Cycling in Auckland

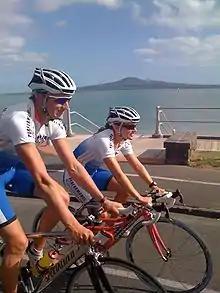
Sports cyclists on Tamaki Drive, the busiest cycling route of the city (which carries a lot of commuting bicycle traffic as well and sees over 200,000 cycling trips a year)

While most cycling takes place on normal public roads, there are a small number of dedicated off-road facilities available in Auckland. In many other places, plans for on-road or off-road routes have been mooted, but not yet realised. These include recreational mountain bike trails, pump tracks (short dirt tails) and BMX tracks which are scattered around Auckland and suit different cycling abilities. One of the largest and most well known mountain bike facilities in Auckland is Woodhill Forest, which is commercial.